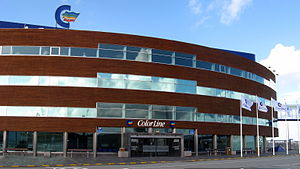
Color Line / Ruter
Color Lines terminal i Hirtshals
Color Line er et norsk færgerederi og en af de største af slagsen i Skandinavien, som opererer på ruter til og fra Norge. Virksomheden er også en af de førende færgeoperatører i Europa. Color Line tilbyder transport for mennesker og gods, hotelophold, shopping, restauranter og underholdning. Virksomheden beskæftiger i øjeblikket 3500 arbejdspladser i fire lande.